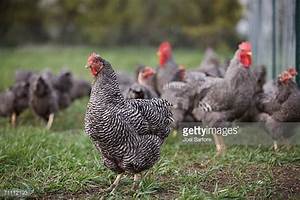
Label: gallina